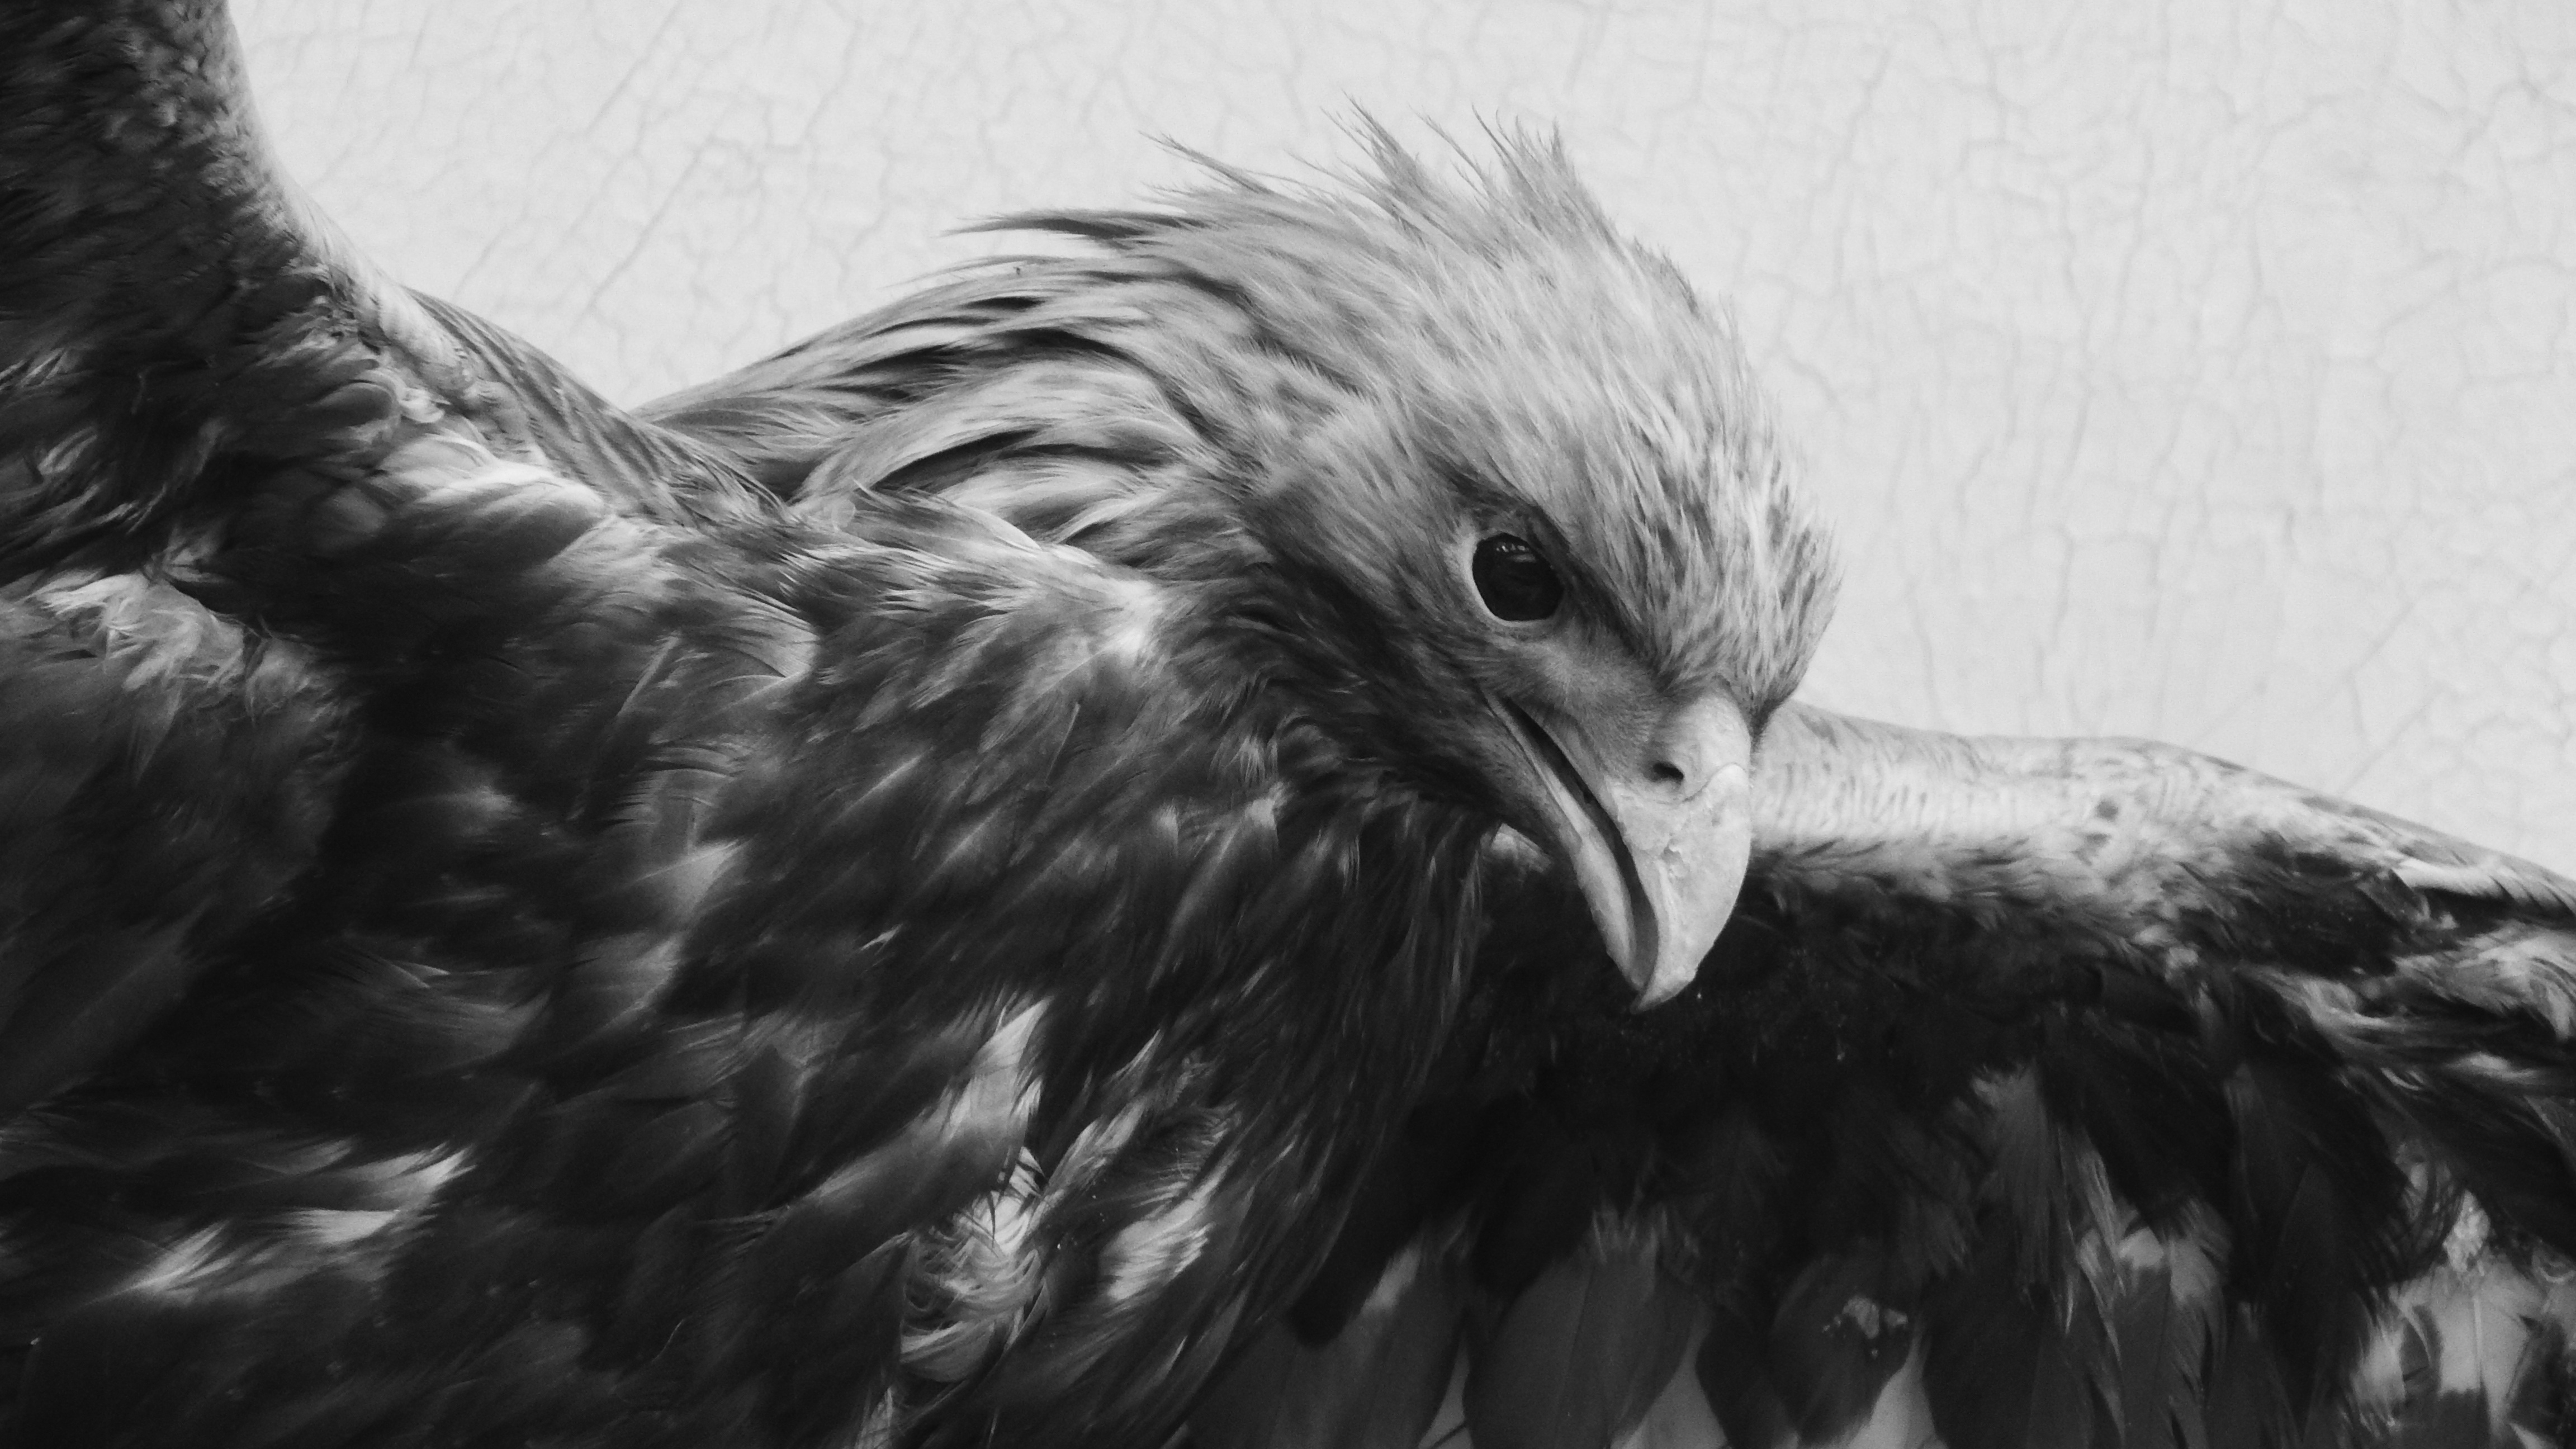
bird, wing, black and white, beak, museum, eagle, predator, monochrome, feather, fauna, bird of prey, drawing, head, stuffed, vertebrate, detail, exhibit, monochrome photography